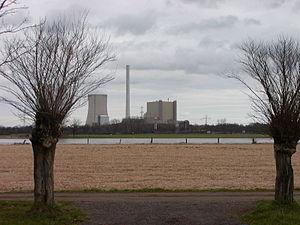
La centrale thermique de Heyden est une centrale thermique en Rhénanie-du-Nord-Westphalie, en Allemagne.